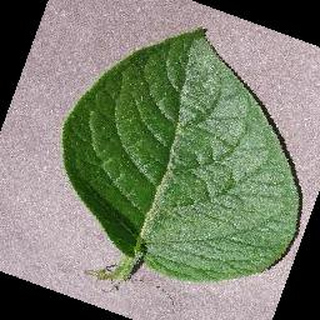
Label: healthy_potato